Kitchener Rangers

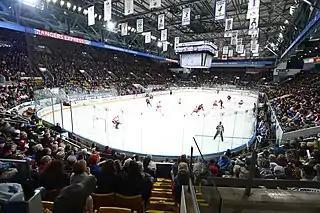
The Kitchener Memorial Auditorium (capacity 7,777) in Kitchener, Ontario, Canada.

The 2009–10 season was highlighted by a 50-goal campaign by Jeff Skinner, followed by a 47-goal effort by Jeremy Morin. The team would finish the regular season third in the western conference with a record of 42-19-4-3 for 91 points. After defeating the Saginaw Spirit in six games in Round 1, and the London Knights in Game 7 of Round 2, the Rangers took a 3–0 series lead over the Windsor Spitfires in the Western Conference Final but surrendered four straight games to the eventual Memorial Cup champion Spits, who never lost another game after Game 3 vs. the Rangers en route to the CHL championship.